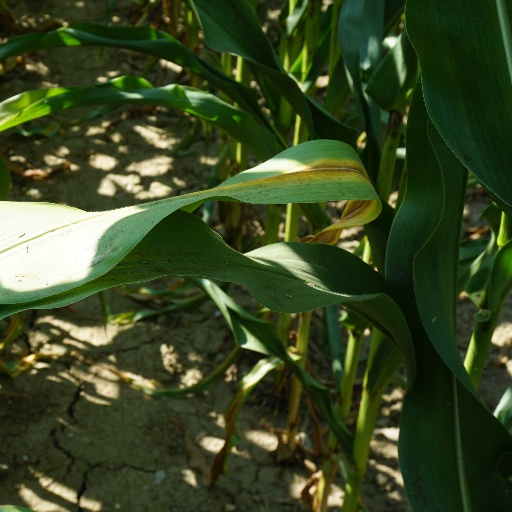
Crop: maize; corn